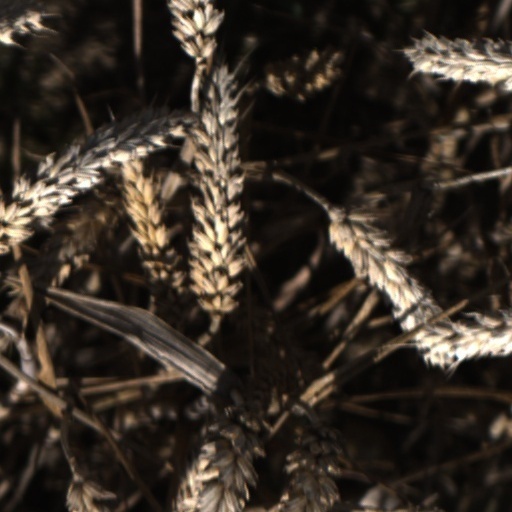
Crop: wheat